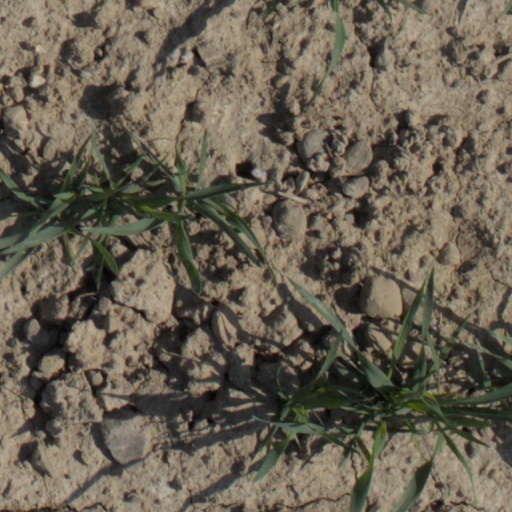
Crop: wheat